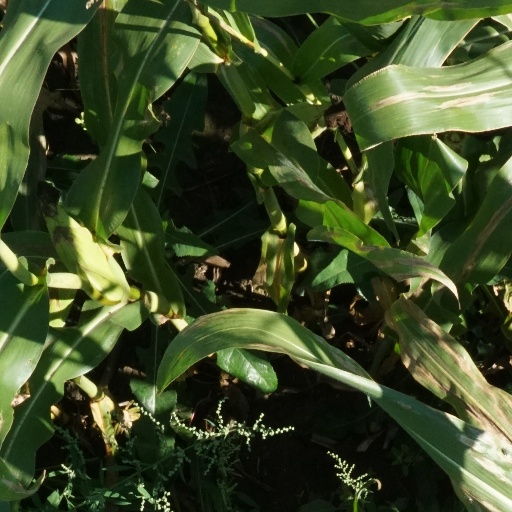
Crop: maize; corn